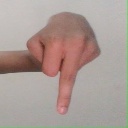
अक्षर: प